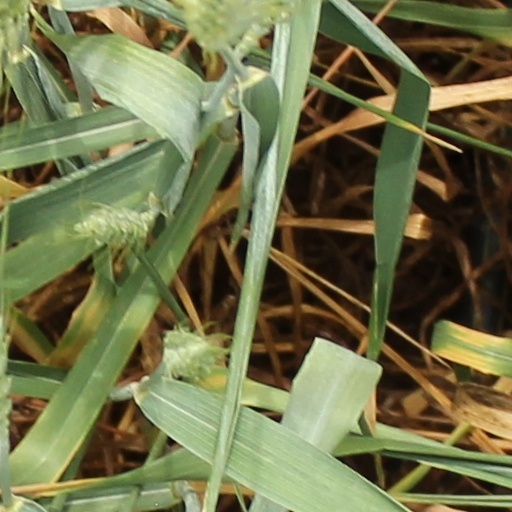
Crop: wheat